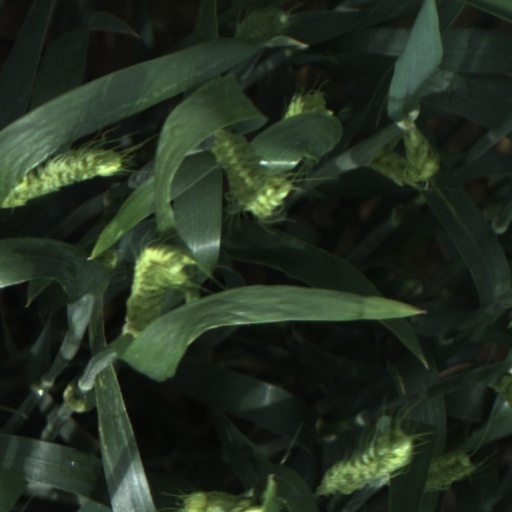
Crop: wheat